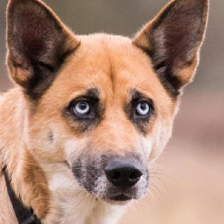
Label: animals